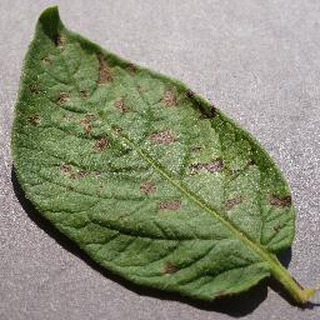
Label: potato_early_blight